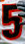
Number: 5